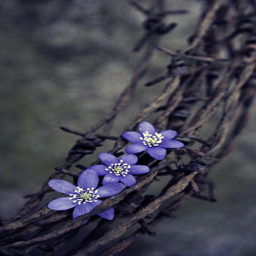
the flower that blooms in adversity is the most rare and beautiful of all .